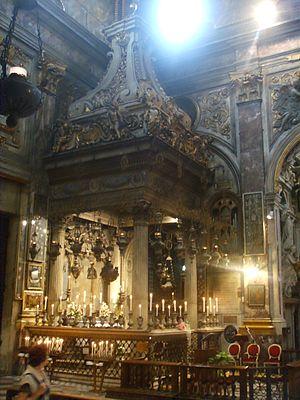
Pierre Iᵉʳ de Médicis, surnommé Pierre le Goutteux à cause de l’arthrite déformante dont il souffrait, est né en 1416 à Florence, et mort le 2 décembre 1469 à Florence, à l'âge de 53 ans. Héritier de la banque Médicis, il dirige les affaires de la République de Florence de 1464 à sa mort.
La basilique de la Santissima Annunziata est une des basiliques de Florence en Toscane, celle de l'ordre des Servites de Marie.